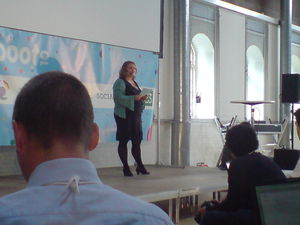
Reboot (konference)
Bloggeren Nadja Pass kauserer over emnet Free ved åbningen af Reboot 10 i 2008
Reboot var en årlig konference i København om internettet og kulturen omkring Internet. Konferencen blev først afholdt i 1998. Iværksætteren Thomas Madsen-Mygdal har været den drivende kraft bag konferencen.